Pancho Villa Expedition

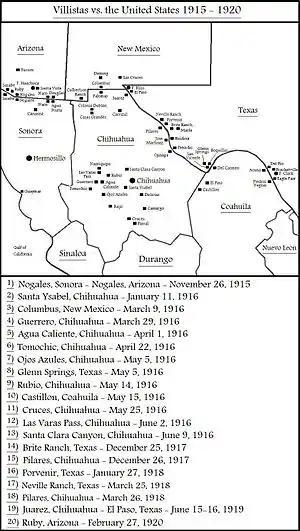

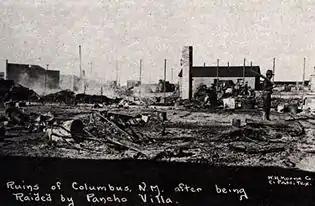
Battle of Columbus. Ruins of Columbus, New Mexico, after being raided by Pancho Villa

Pershing assembled an expeditionary force consisting primarily of cavalry and horse artillery, the cavalry units being armed with M1909 machine guns, M1903 Springfield rifles, and M1911 semi-automatic pistols. On March 15, 1916, organized into a provisional division of three brigades (four regiments of cavalry, two of infantry, and 6,600 men), the expedition crossed the border into Mexico to search for Villa, marching in two columns from Columbus and Culberson's Ranch.